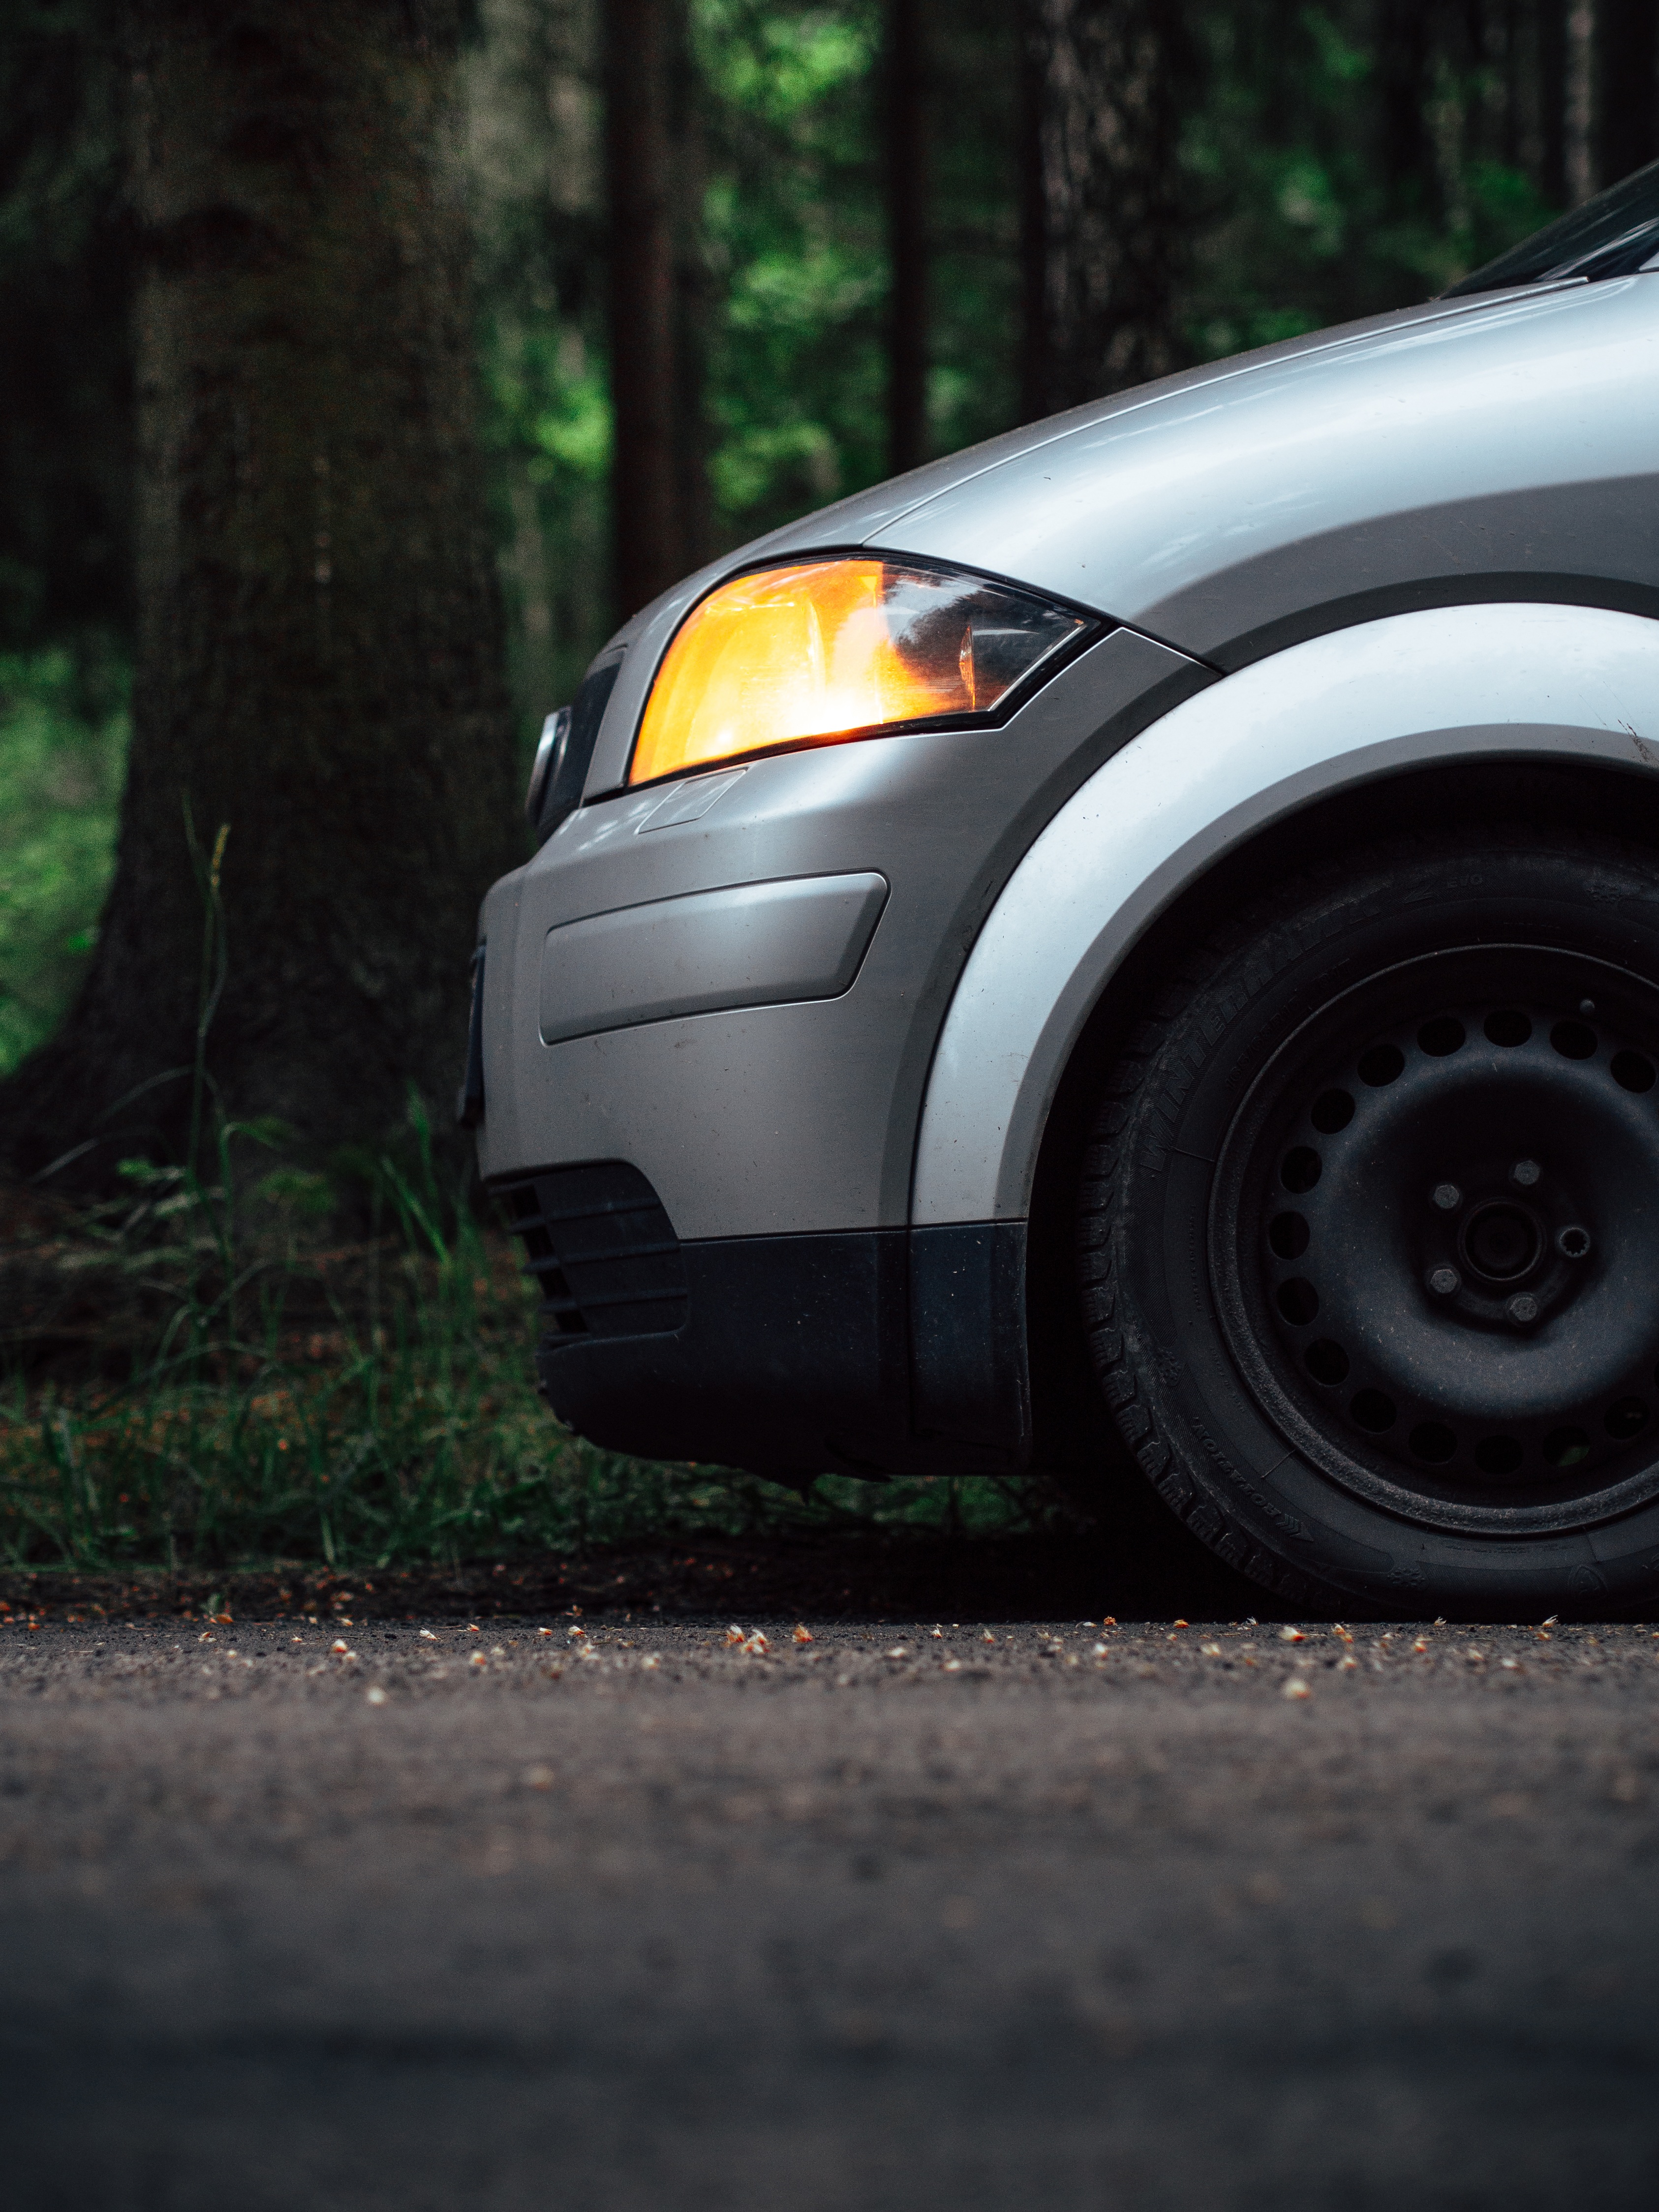
road, sport, street, car, wheel, automobile, driving, travel, transportation, transport, vehicle, drive, roadtrip, auto, tire, sports car, bumper, road trip, silver, way, audi, car driving, driving car, car on road, sport utility vehicle, automobile make, automotive exterior, automotive design, automotive tire, off roading